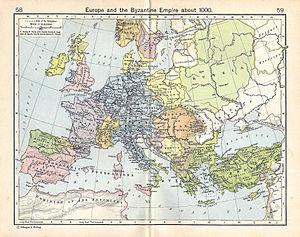
Časlav Klonimirović en serbe cyrillique Часлав Клонимировић, souverain serbe de la dynastie des Vlastimirović